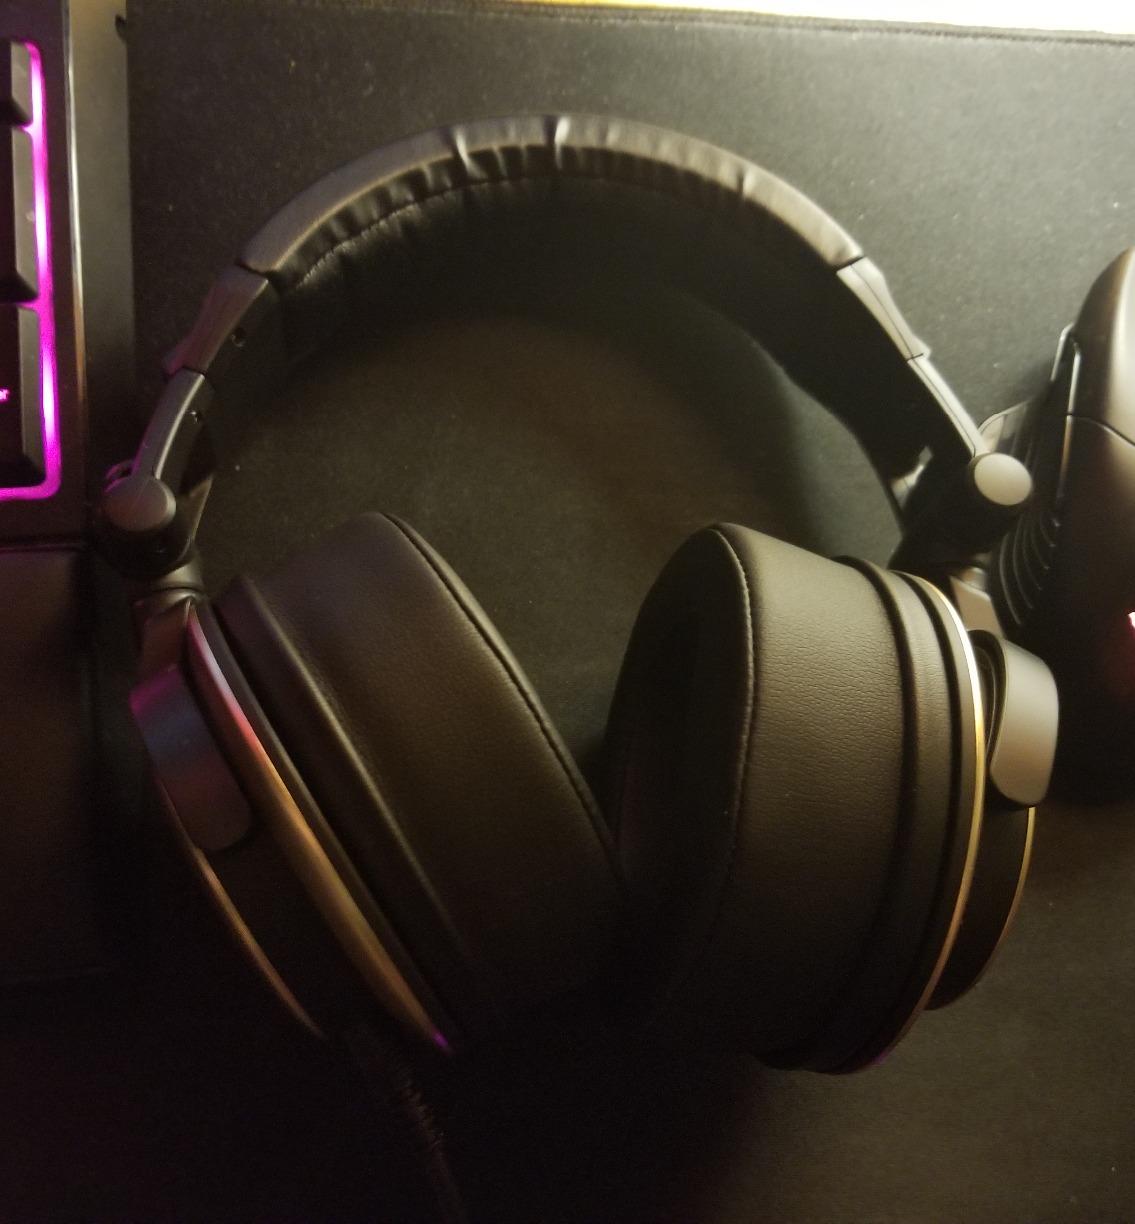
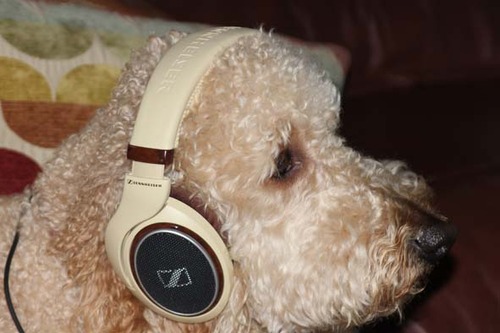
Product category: headphones
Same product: no